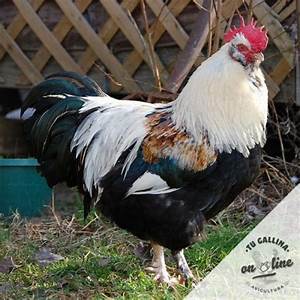
Label: gallina